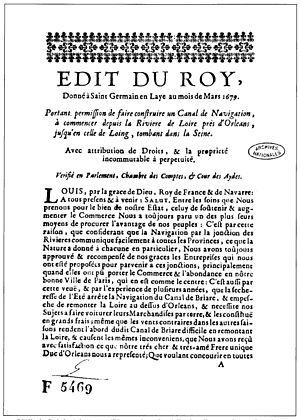
Le canal d'Orléans est une ancienne voie d'eau située dans le département français du Loiret. D’une longueur de 78,65 km, ce canal relie la Loire au canal du Loing et au canal de Briare. Il assure ainsi la continuité par voie d'eau entre Orléans et Paris vers le nord et Briare et les canaux du Centre vers le sud.